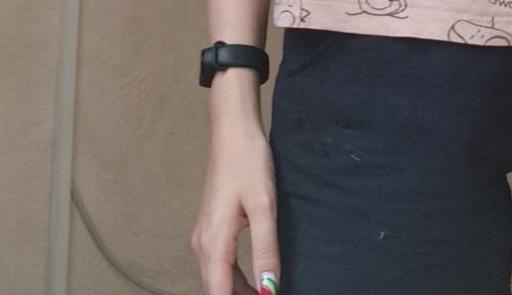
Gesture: no_gesture